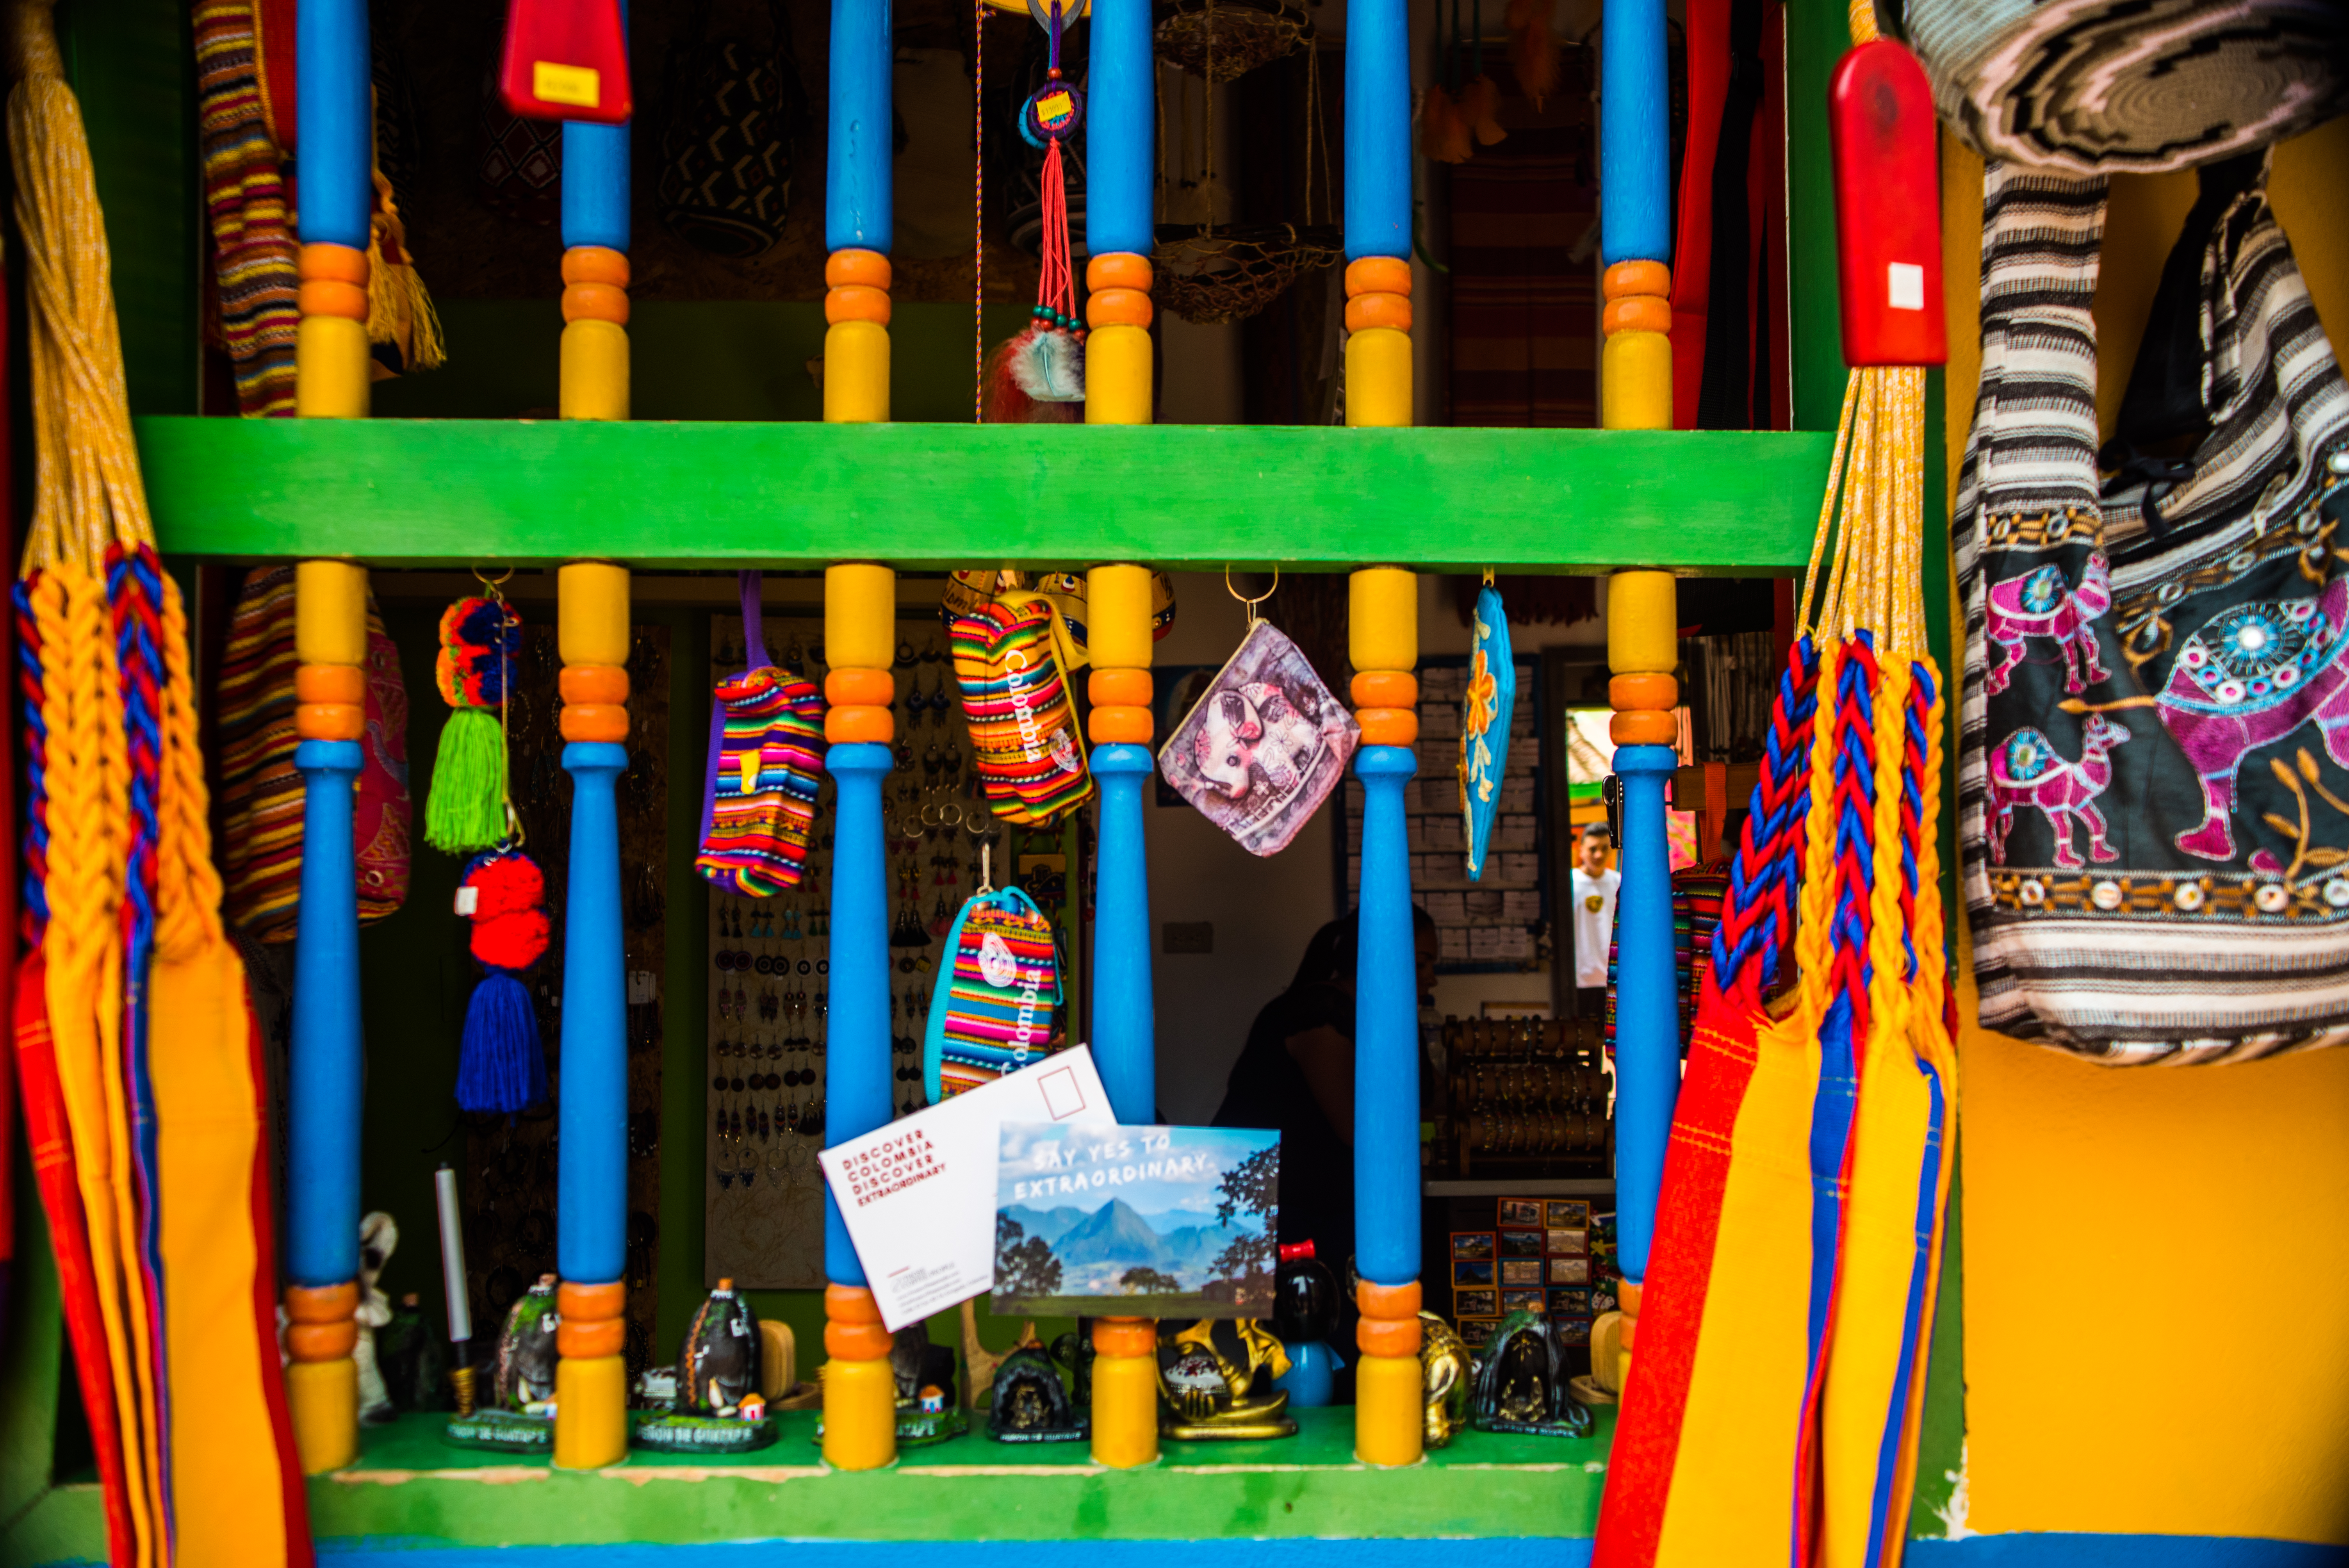
colombian, town, colorful, window, colorful shop, fun, place of worship, fictional character